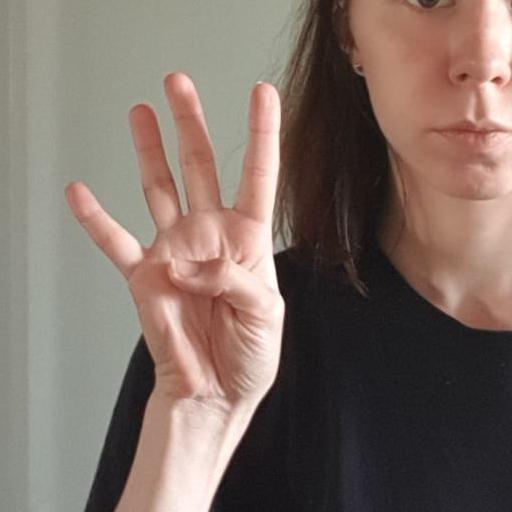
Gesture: four